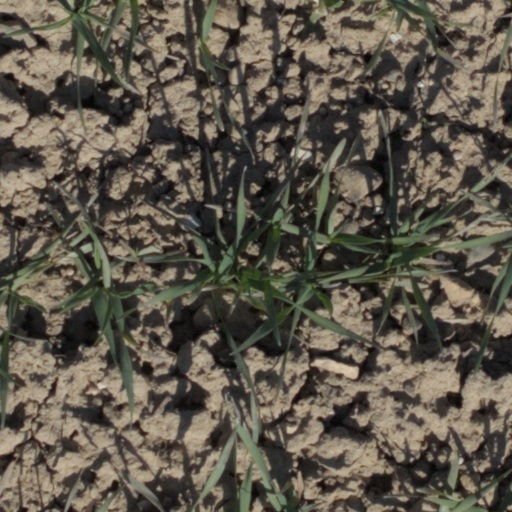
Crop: wheat